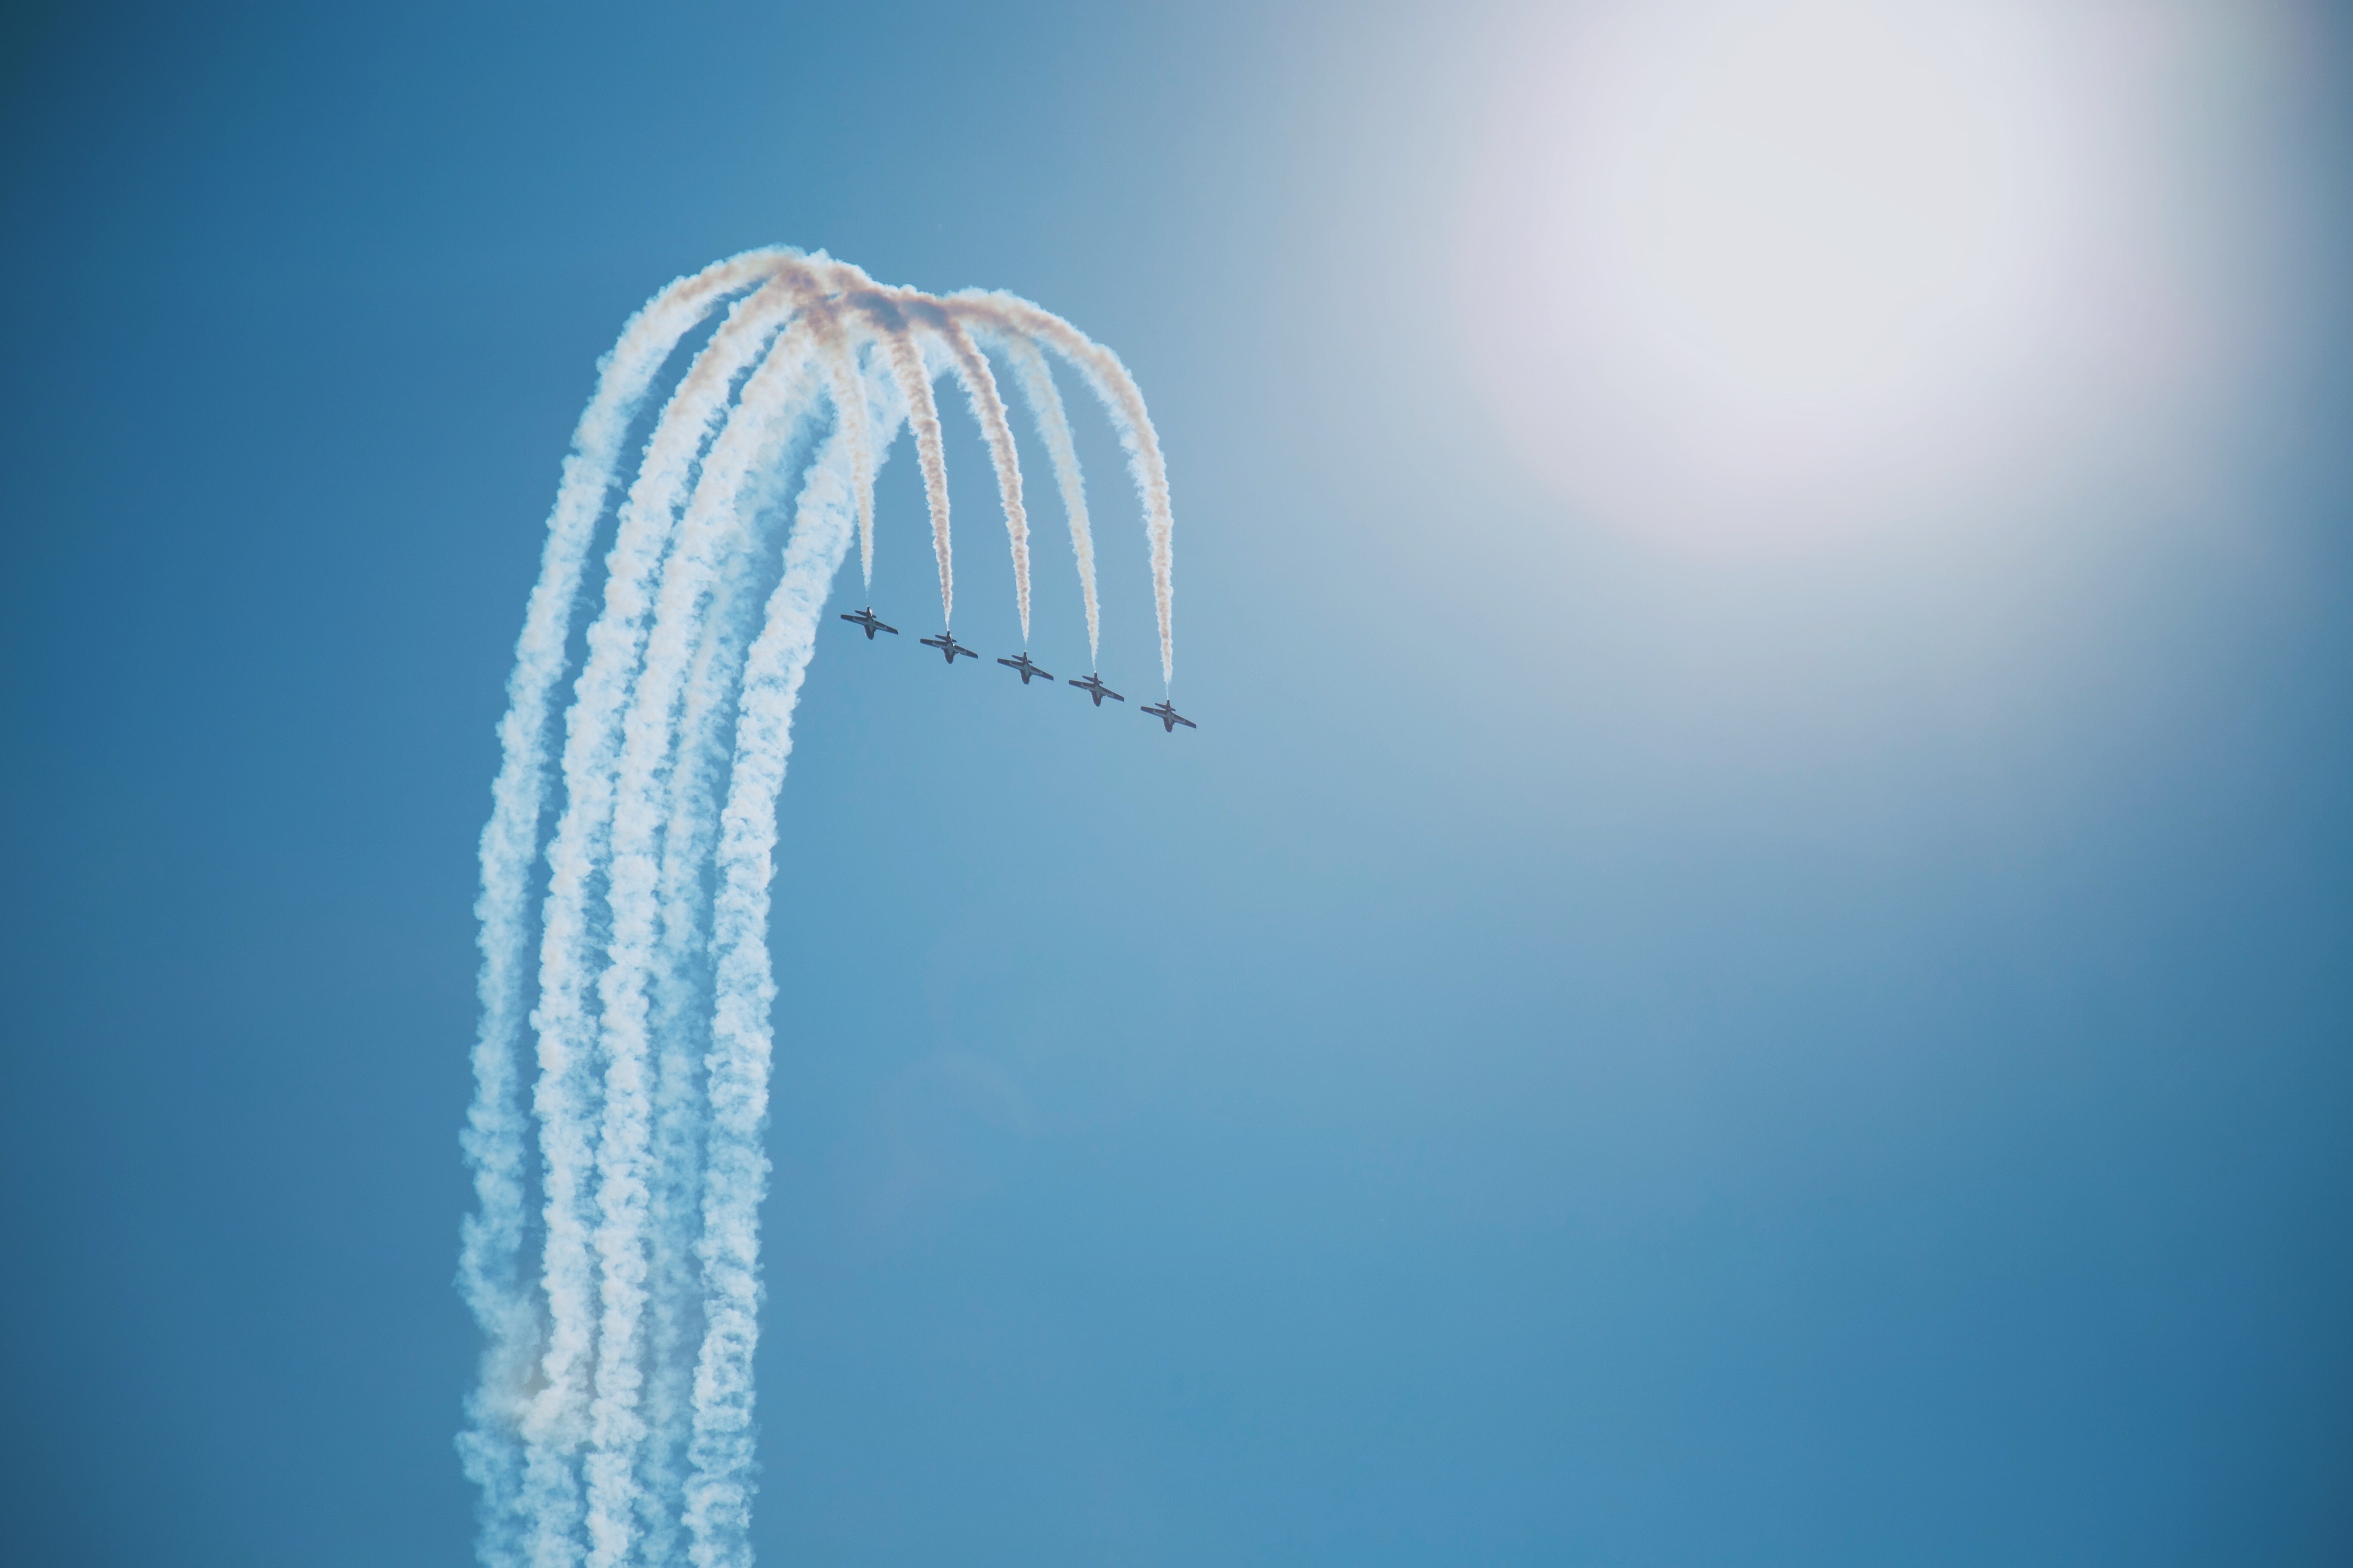
water, wing, light, cloud, sky, sunlight, flower, wind, ice, line, reflection, blue, close up, macro photography, atmosphere of earth